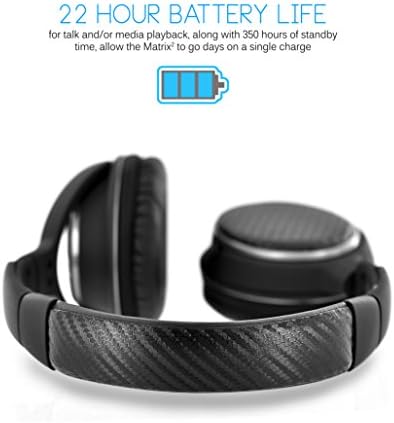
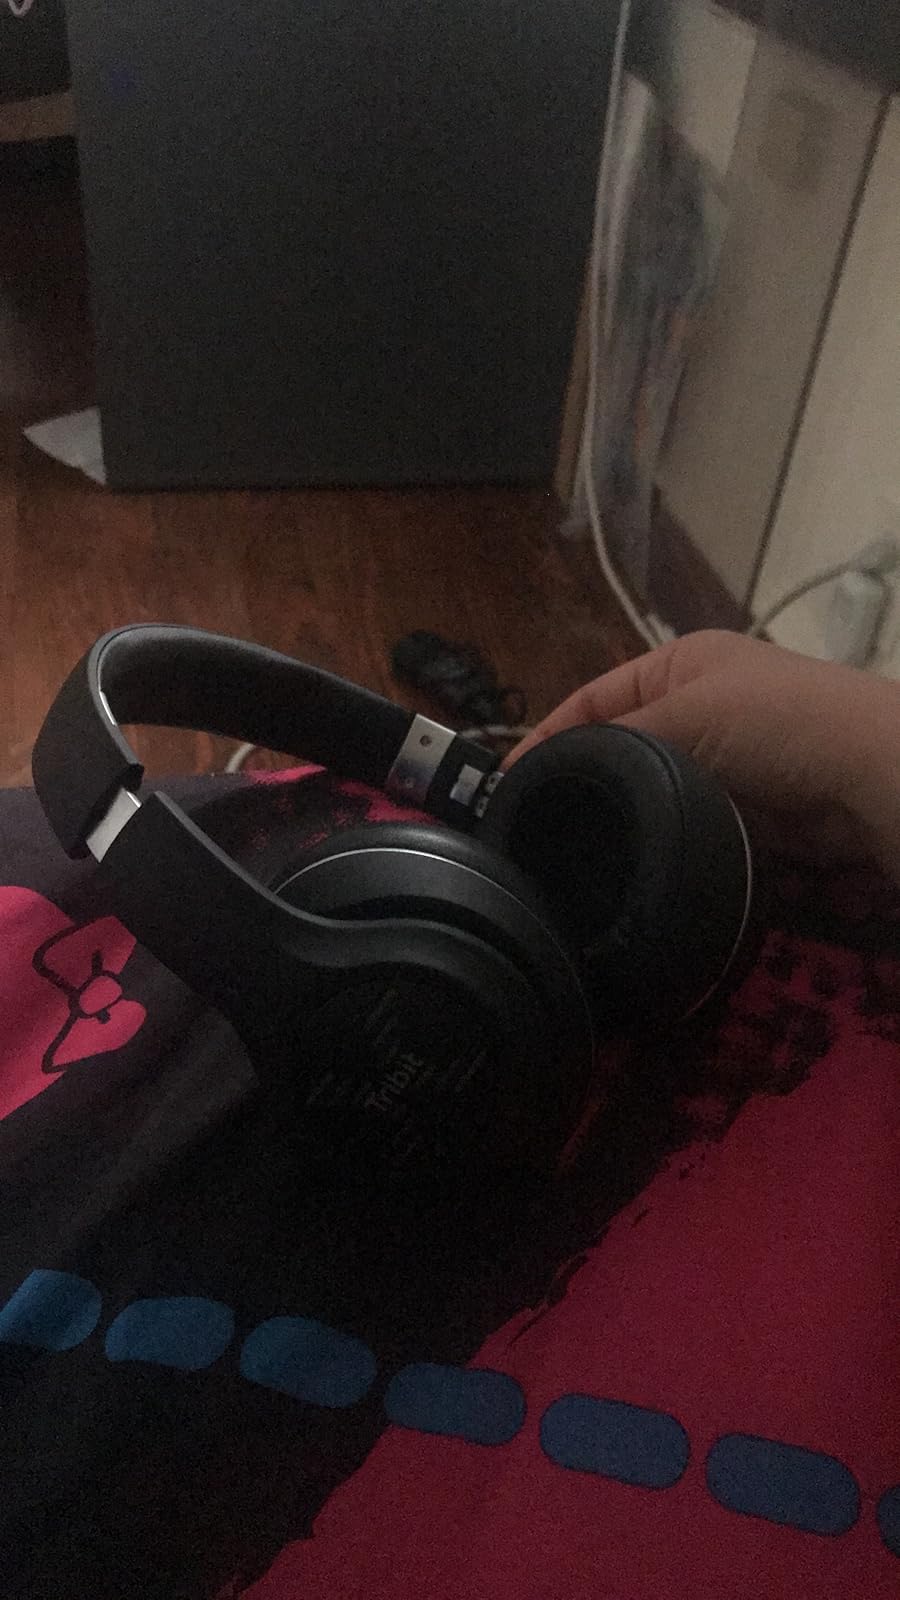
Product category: headphones
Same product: no